University Apartments (Chicago)

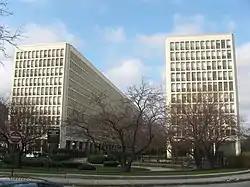
University Apartments in 2011

The University Apartments, also known as the University Park Condominiums, are a pair of ten-story towers in Chicago, Illinois designed by I. M. Pei and Araldo Cossutta. The project was part of a city initiative to revitalize the residential development in Hyde Park just north of the University of Chicago. Within the Hyde Park neighborhood, they are colloquially known as "Monoxide Island."